Culture of Brunei

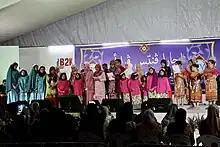
Residents of Tutong during a performance in 2023.

The culture of Brunei is strongly influenced by Malay culture and Islam. The culture is also influenced by the demographic makeup of the country: more than two-thirds of the population are Malay, and the remainder consists of Chinese, Indians and indigenous groups such as Muruts, Bisaya Brunei, Brunei Dusun and Kedayans. While Standard Malay is the official language of Brunei, languages such as Brunei Malay and English are more commonly spoken.